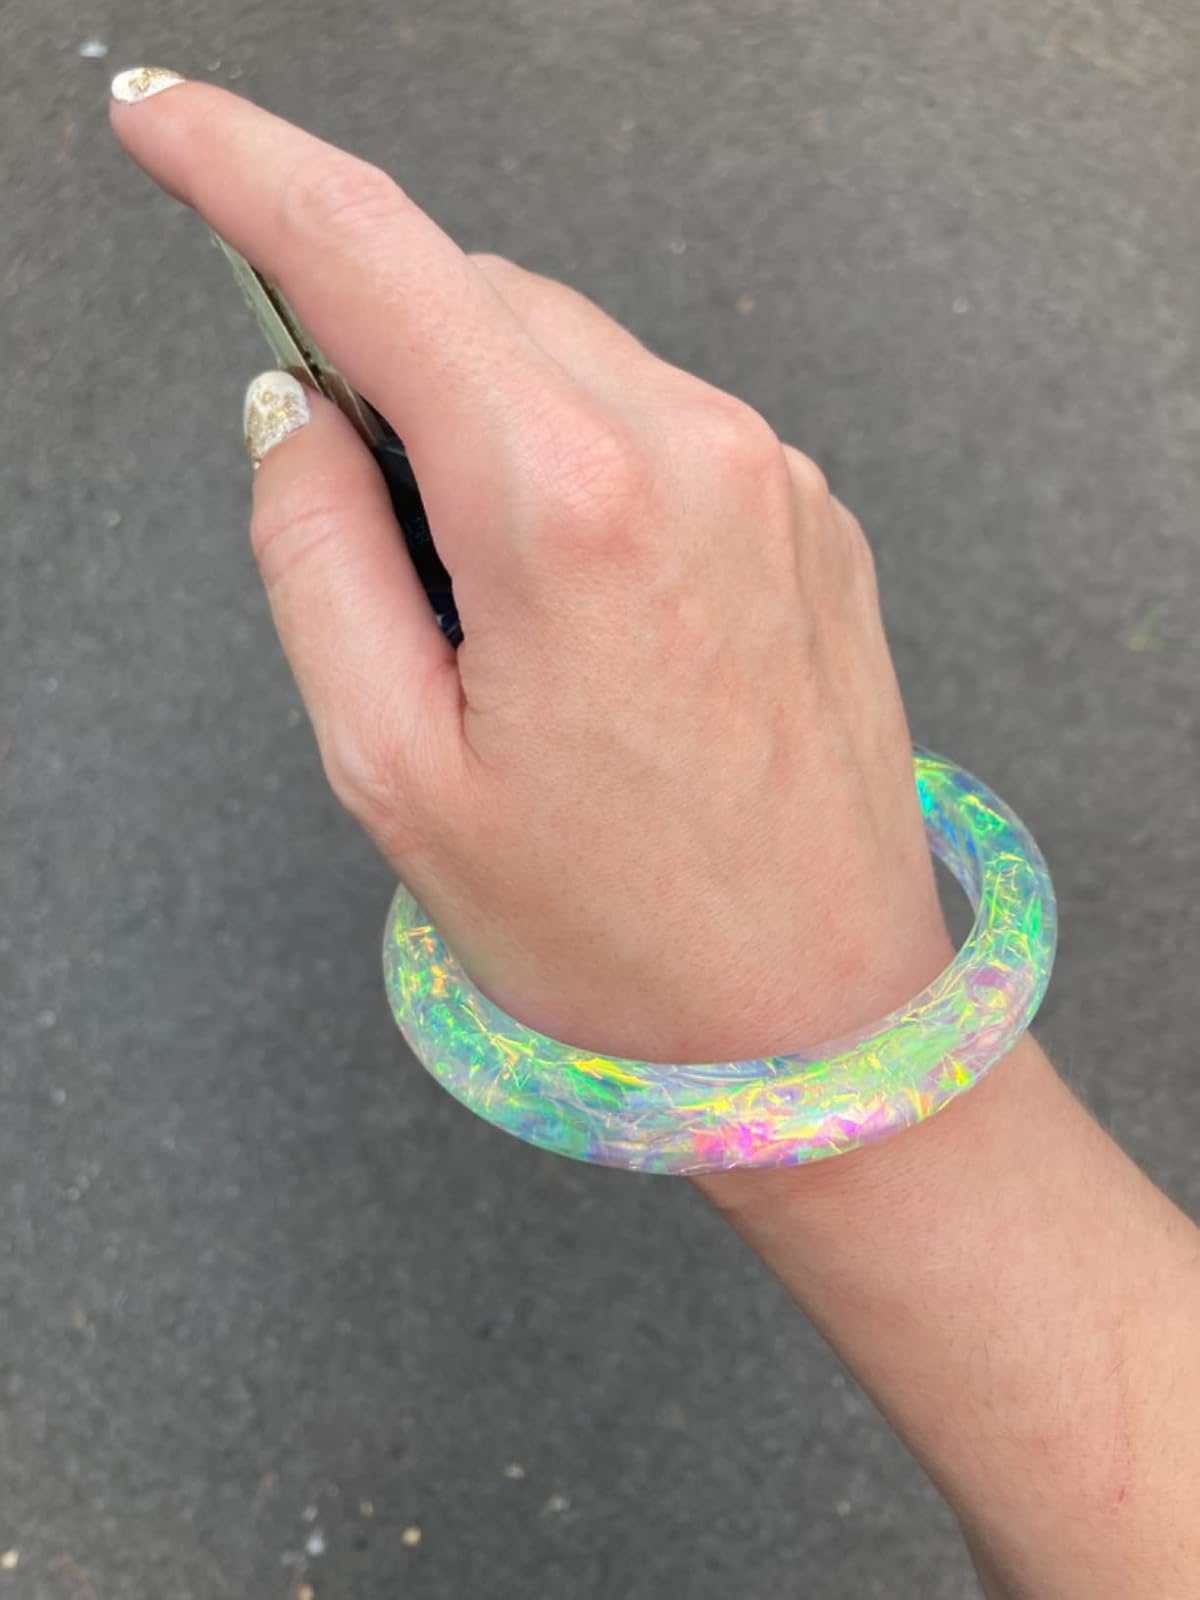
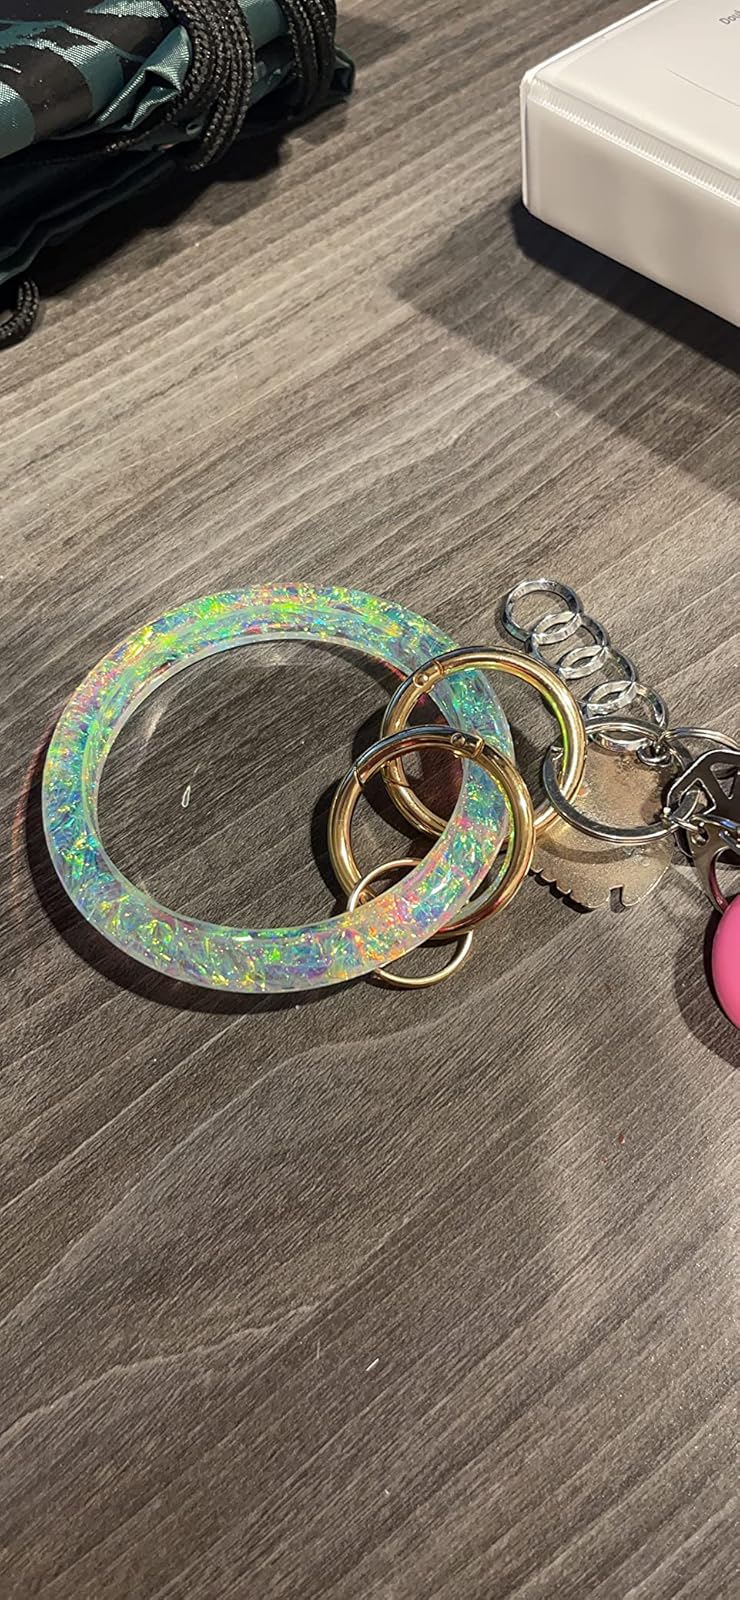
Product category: accessories_keychain
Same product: yes